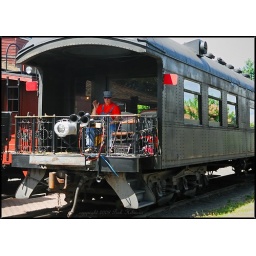
Wave to the man in the red shirt as the train leaves the depot in Snoqualmie.